Ángel Leyes

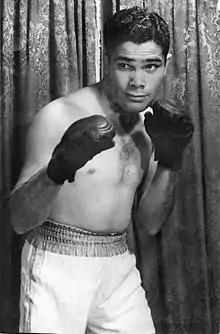

Ángel Leonides Leyes (22 April 1930, in Talita, San Luis Province – 24 June 1996, in Buenos Aires) was an Argentine boxer who was Latin American featherweight champion in 1948 and 1952. He also wins Argentine featherweight championship in 1948, 1949 and two times in 1952. He participated in the 1952 Summer Olympics in Helsinki, Finland.